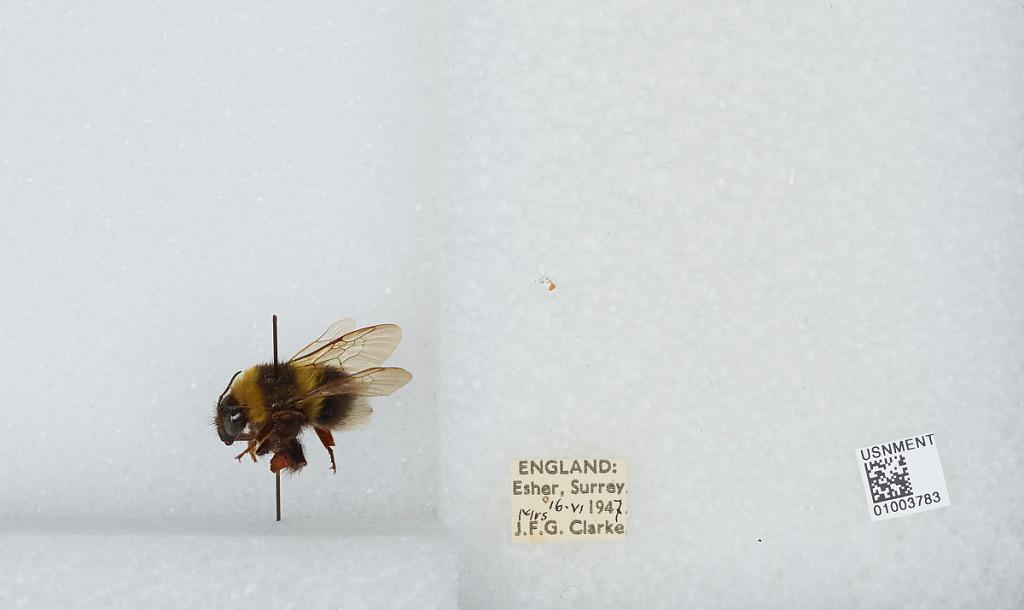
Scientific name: Bombus (Megabombus) hortorum (Linnaeus)
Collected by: J. Clarke
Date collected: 1947-6-16
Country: United Kingdom
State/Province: England
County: Surrey
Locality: Elmbridge; Esher
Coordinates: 51.3692, -0.365